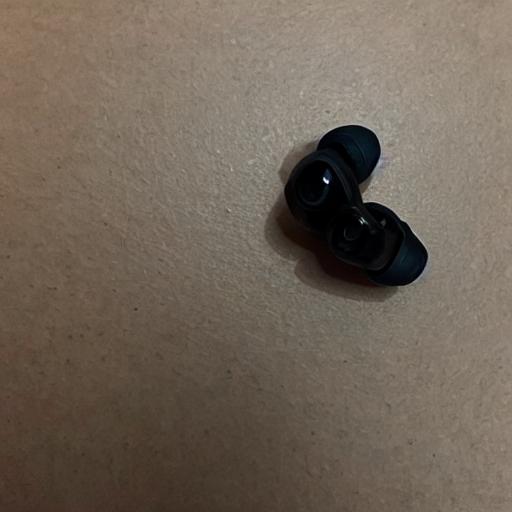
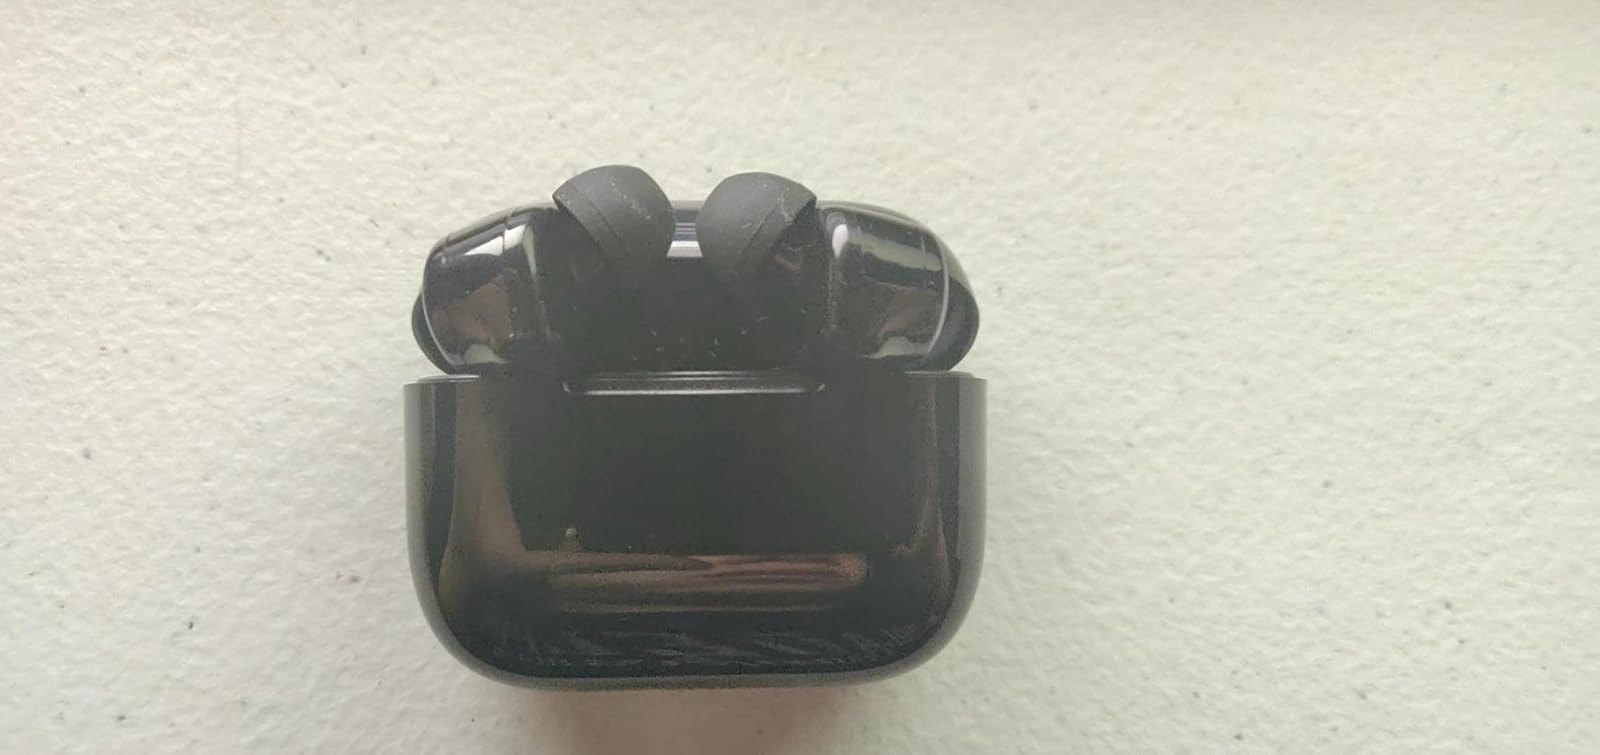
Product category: earbuds
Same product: no